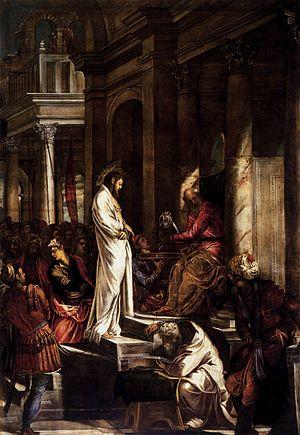
La malédiction du sang est la phrase que le peuple juif aurait prononcée lors du procès de Jésus devant Ponce Pilate, dans l’Évangile selon Matthieu. Le préfet romain, s’étant lavé les mains à l’idée d’exécuter un « juste », interroge la foule, qui exige alors la condamnation de Jésus au cri de : « Que son sang retombe sur nous et sur nos enfants ! » En grec : « Τὸ αἷμα αὐτοῦ ἐφ’ ἡμᾶς καὶ ἐπὶ τὰ τέκνα ἡμῶν », littéralement « Son sang sur nous et sur nos enfants. »